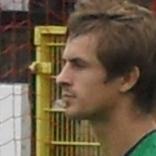
Age: 22